Independent media

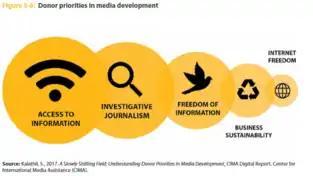
Donors priorities in media development, UNESCO

Media development and freedom of expression is often promoted by non-governmental organizations. These organizations might bring specific expertise on how to balance a budget or transition from a state media without editorial independence to a public service media with independence. $1.8 billion in journalism and media-related grants were distributed by 6,568 foundations between 2010 and 2015 according to a 2018 Northeastern University study, but the collapse of the newspaper industry has been a major headwind for the capacity building efforts of the philanthropy. The 2018 study states "foundations have played a behind-the-scenes role in guiding the direction of the nonprofit news sector, including the types of subjects covered, organizations supported, and regions prioritized." Private foundations based in the Global North had been increasingly providing grants to media organizations in the Global South. Such funds are often directed to cover specific topics of interest, such as health or education.